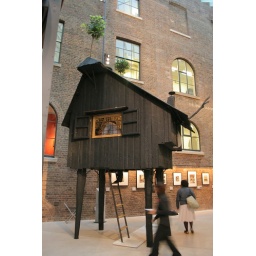
The tree house in a museum, take 1